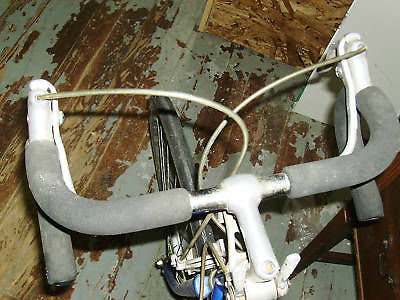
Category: bicycle